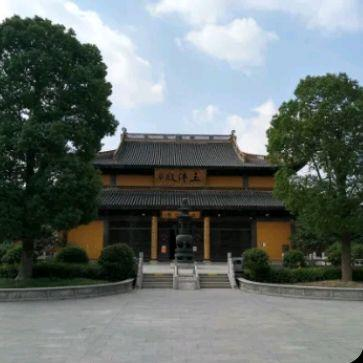
地标名称：千灯古镇-玉佛殿
所在城市：苏州市·昆山市